Merca

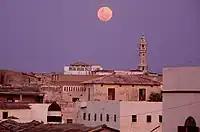
Minaret and moonrise in Merca

According to the 12th-century author Al-Idrisi the Hawiye occupied the coastal areas between Ras Hafun and Merca, as well as the lower basin of the lower Shabelle river. Al-Idrisi's mention of the Hawiye is the first documentary reference to a specific Somali group in the Horn. Later Arab writers also make references to the Hawiye clan in connection with both Merca and the lower Shabelle valley. Ibn Sa'id (1214–74), for instance, considered Merca to be the capital of the Hawiye, who lived in fifty villages on the bank of a river which he called "the Nile of Mogadishu", a clear reference to the Shabelle river. Yaqut al-Hamawi, another thirteen-century Arab geographer also mentions Merca, which he says belonged to the "Black Berbers" considered ancestors of modern Somalis.